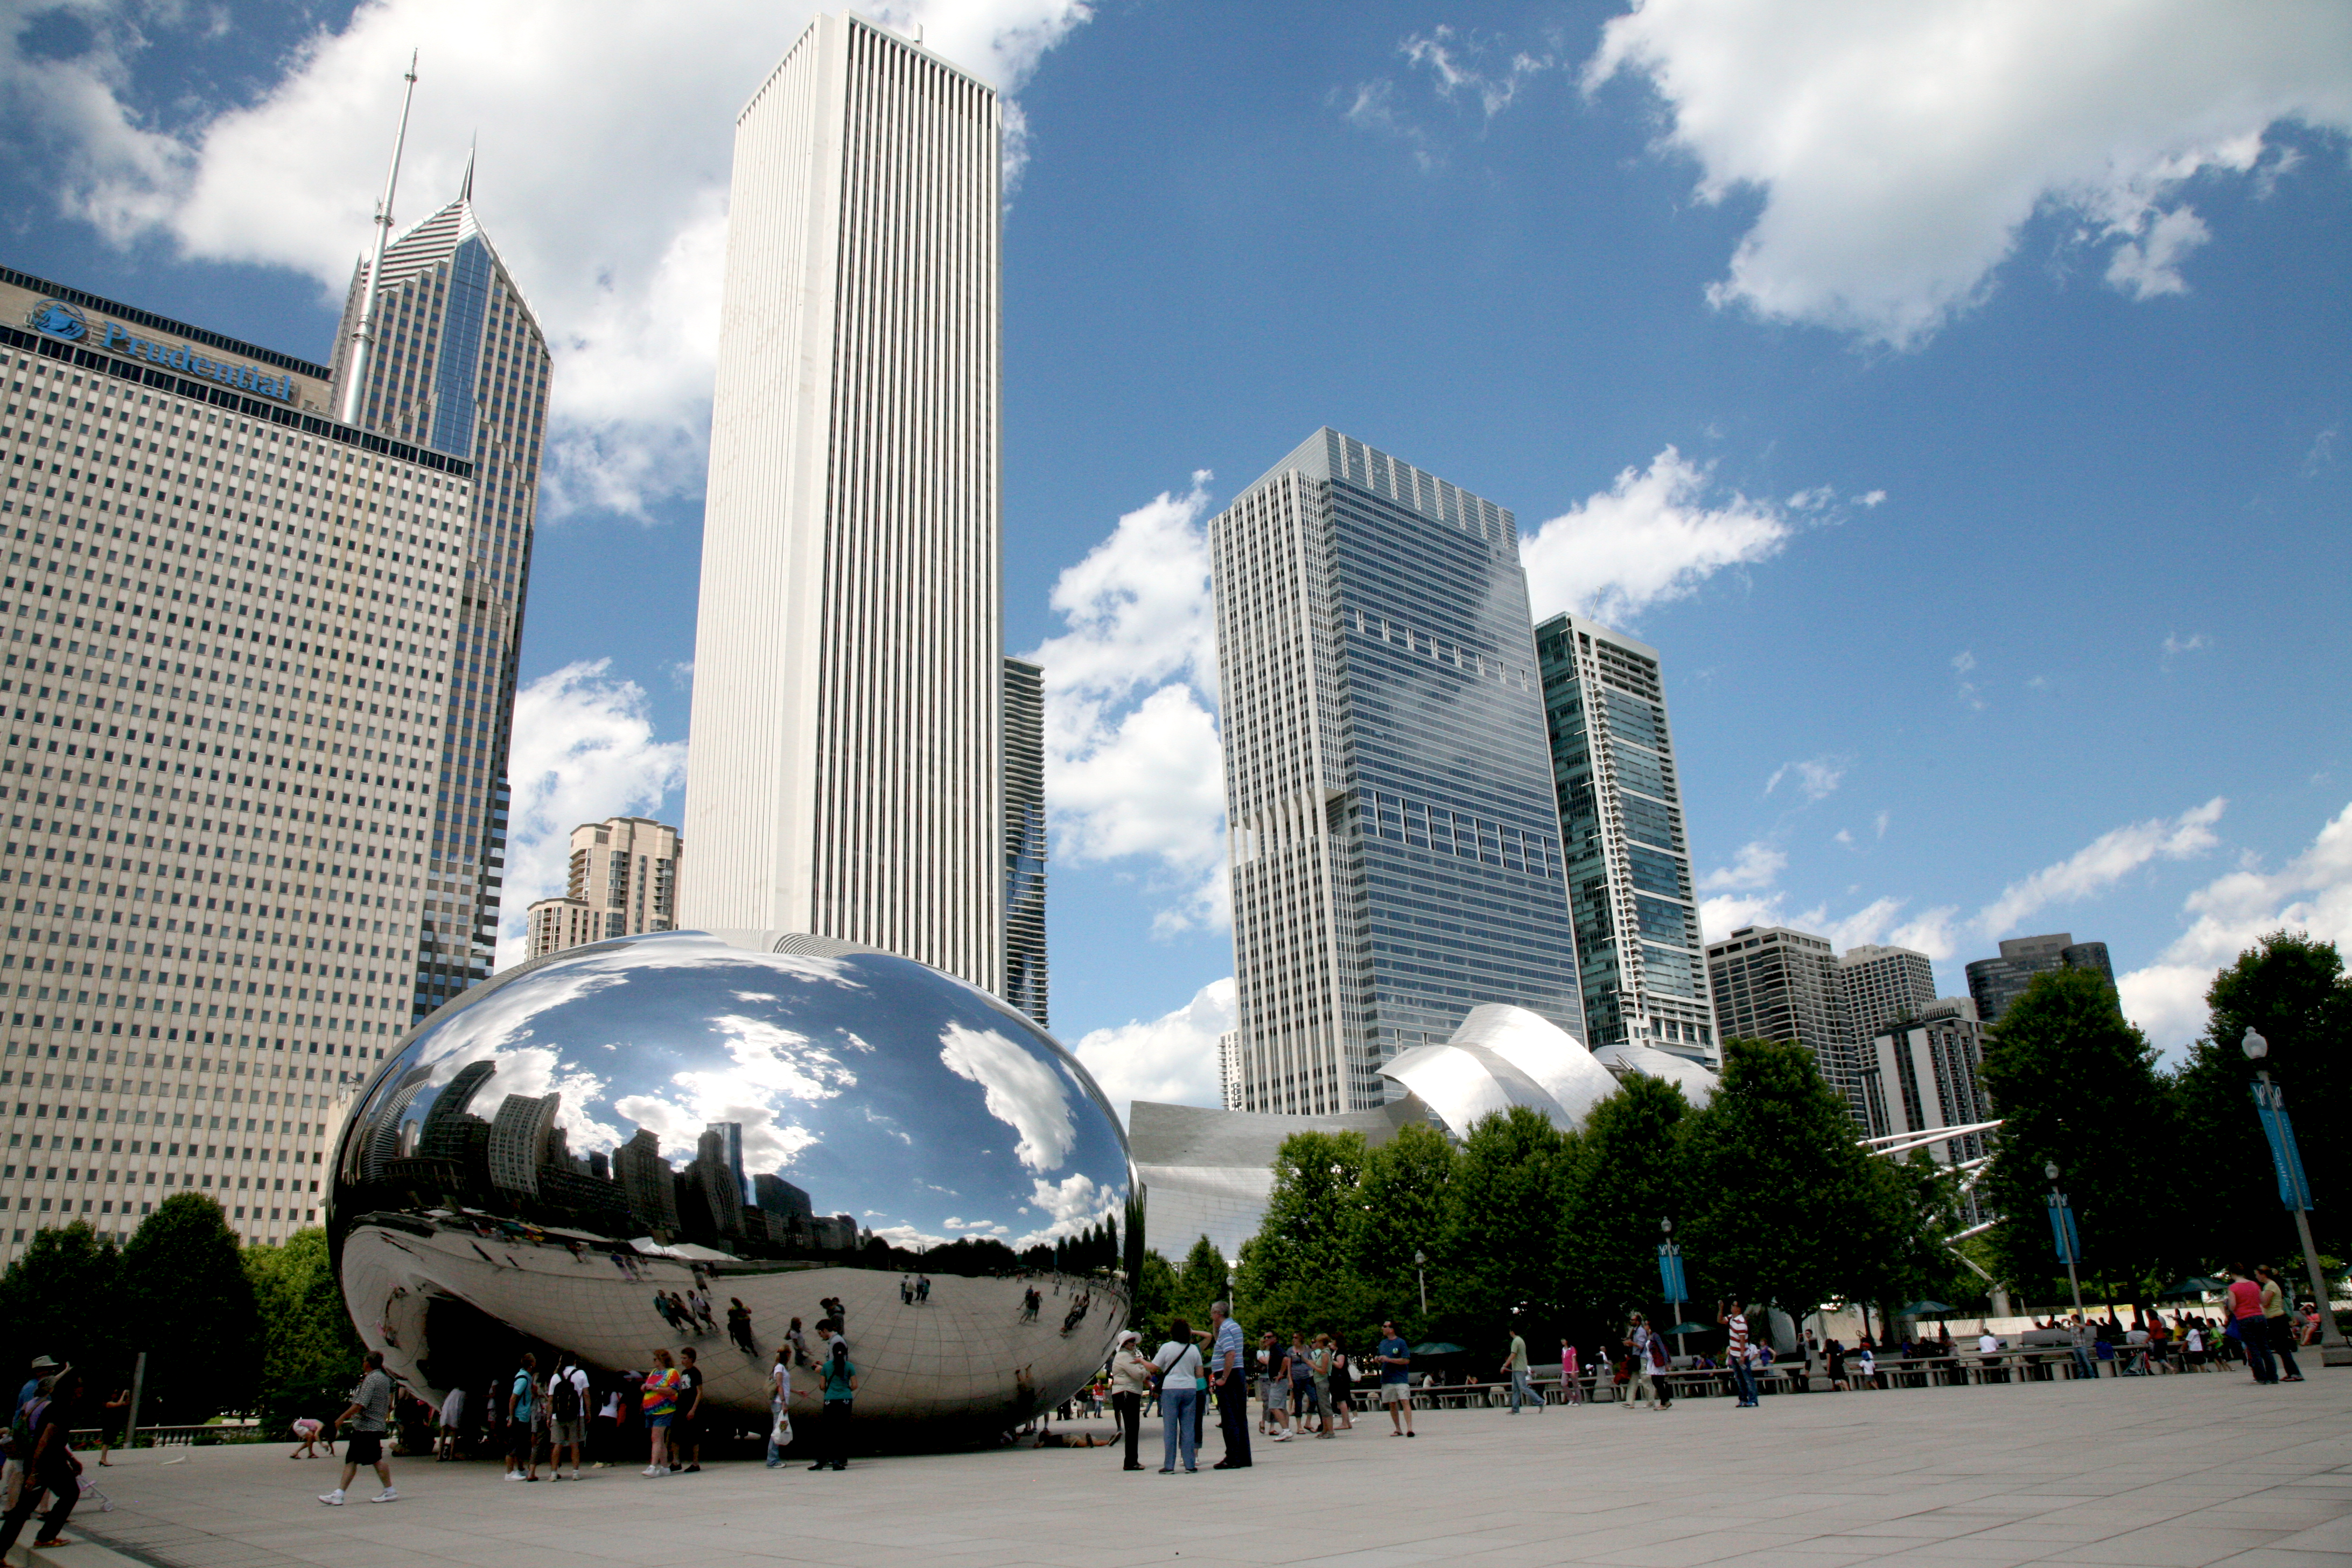
architecture, skyline, city, skyscraper, cityscape, downtown, canon, park, landmark, chicago, stadium, world, sculpture, art, illinois, escultura, kunst, town square, dome, urbanlandscape, cloudgate, thebean, anishkapoor, skulptur, canon5d, millenniumpark, urban area, human settlement, atmosphere of earth